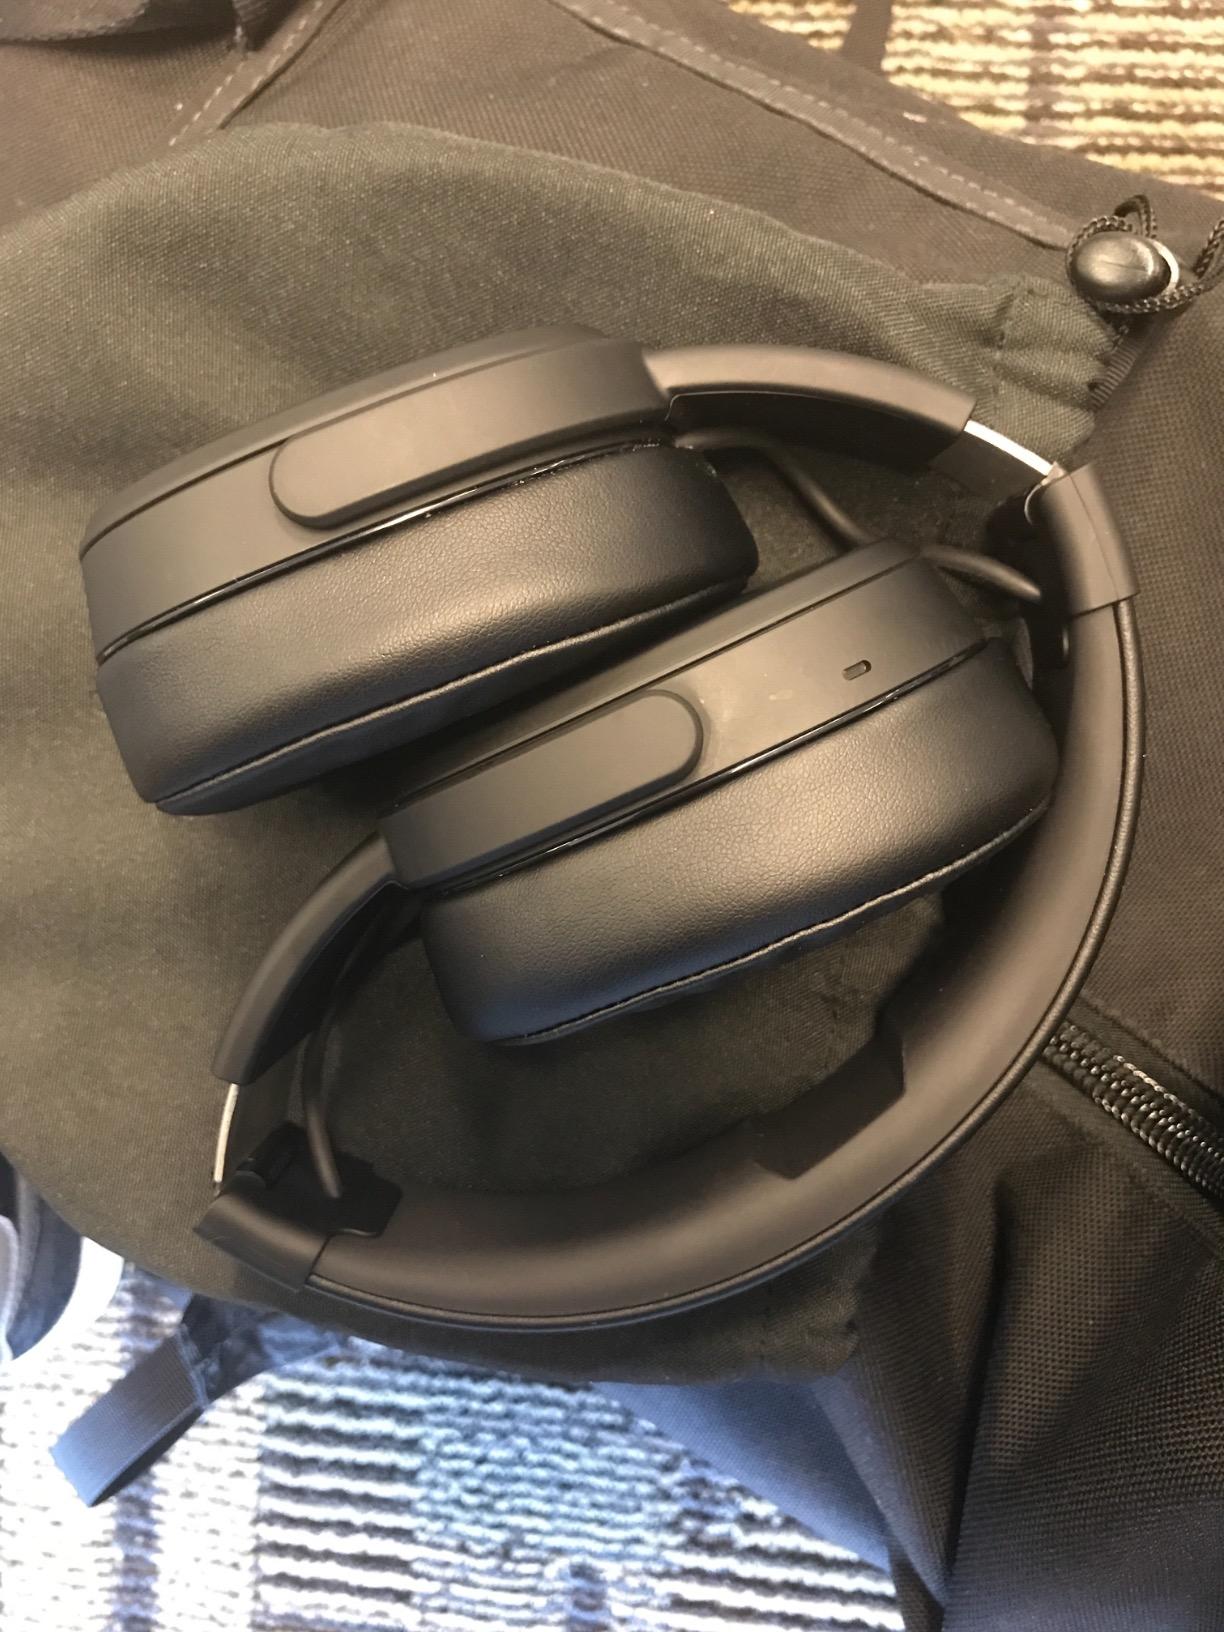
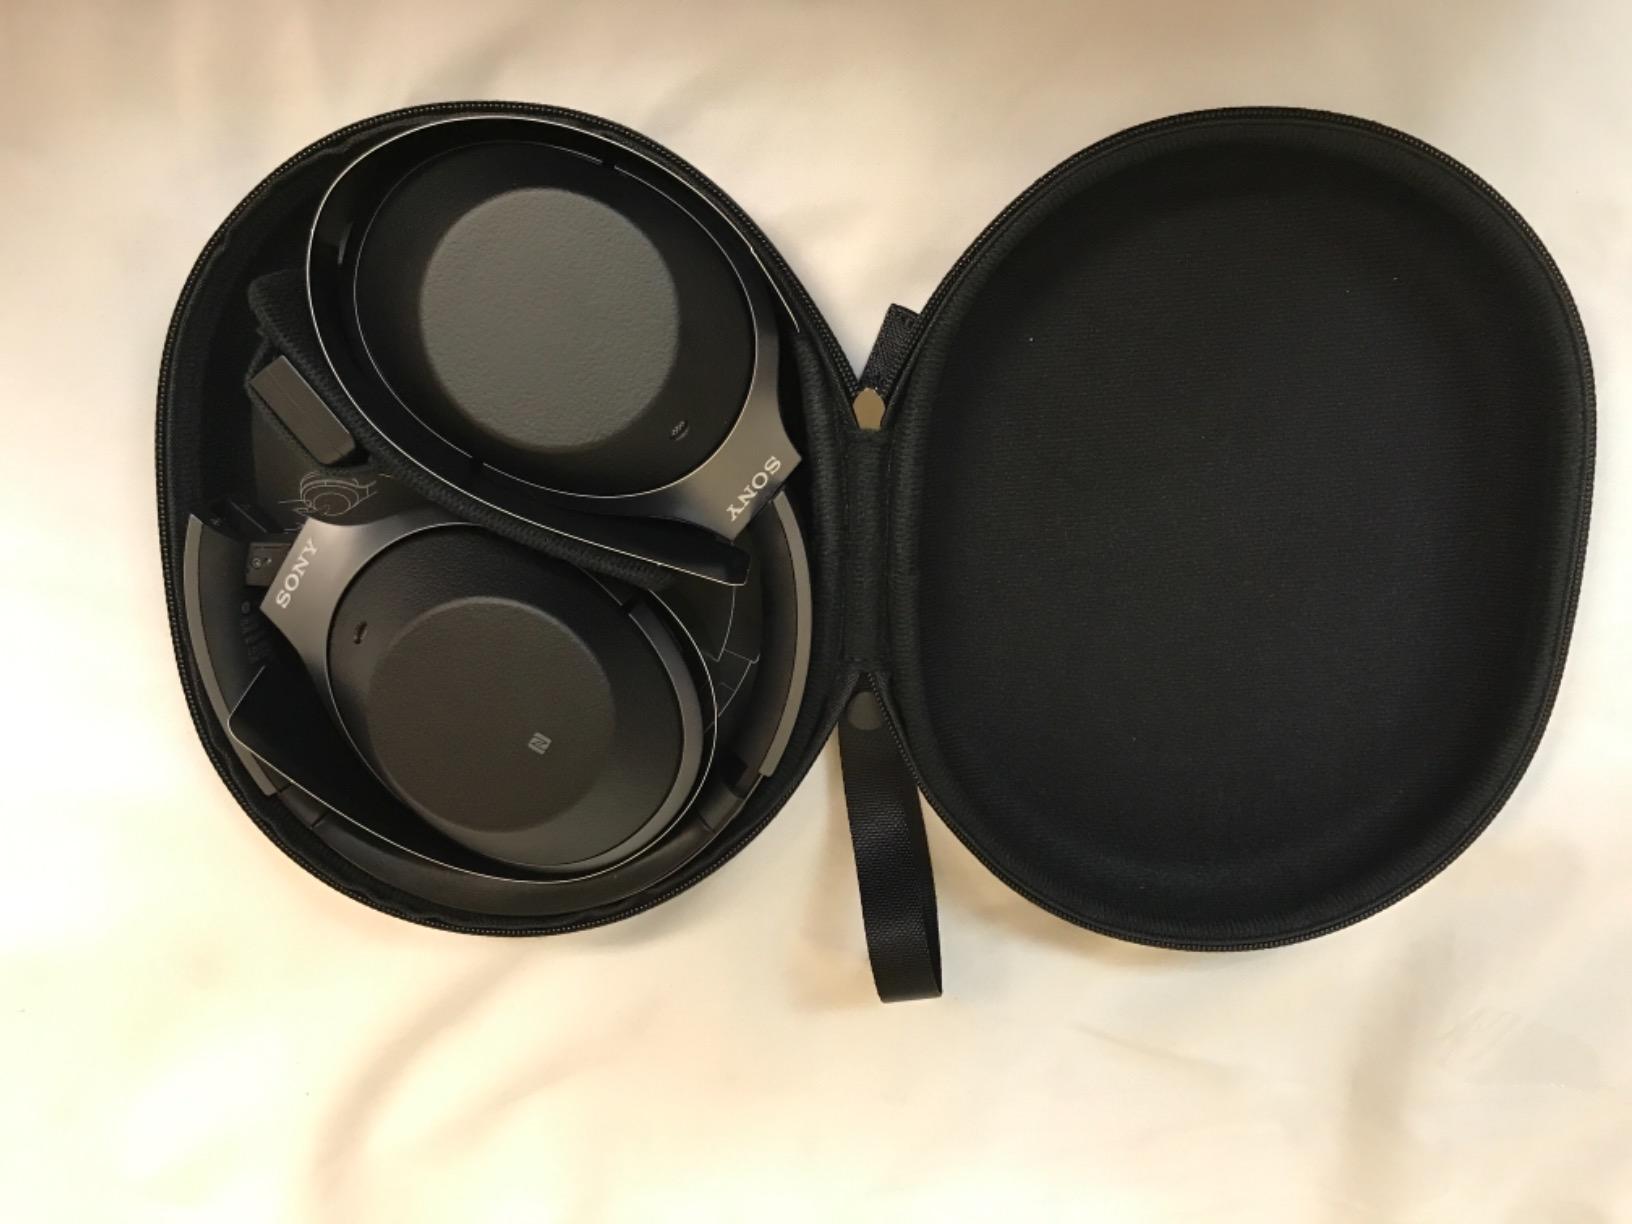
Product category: headphones
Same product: no